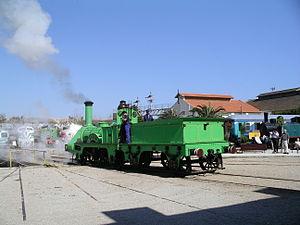
Le Musée du chemin de fer de la Catalogne est consacré à l'histoire du chemin de fer de la Catalogne et il se trouve dans la ville de Vilanova i la Geltrú, juste à côté de la gare des trains de la ligne Barcelone -Tarragone. Il a été inauguré le 5 août 1990. L'espace est géré par l'institution Fundación de los Ferrocarriles Españoles.